Coatetelco archaeological site

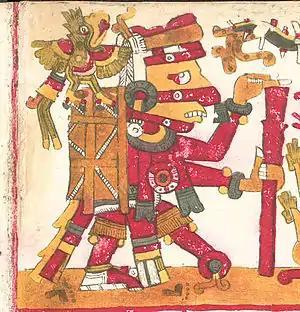
Xipe Totéc or Red Tezcatlipoca, Codex Borgia

The Xipe-Totec platform is the last portion of the semidetached basement. It was given this name because a Xipe-Totec stone sculpture was found in it. This is supported by the association with the circular altar and the presence of a stone called a temalacatl found in the rubble of a 16th-century chapel. This is a sacrificial stone that in the Mexica religion was related to the Xipe-Totec deity. The figure was fragmented (it lacked a head and feet). It is believed that the fracture was due to the Spanish practice of destroying artifacts from the cultures they found.